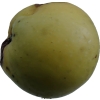
Label: Apple 13